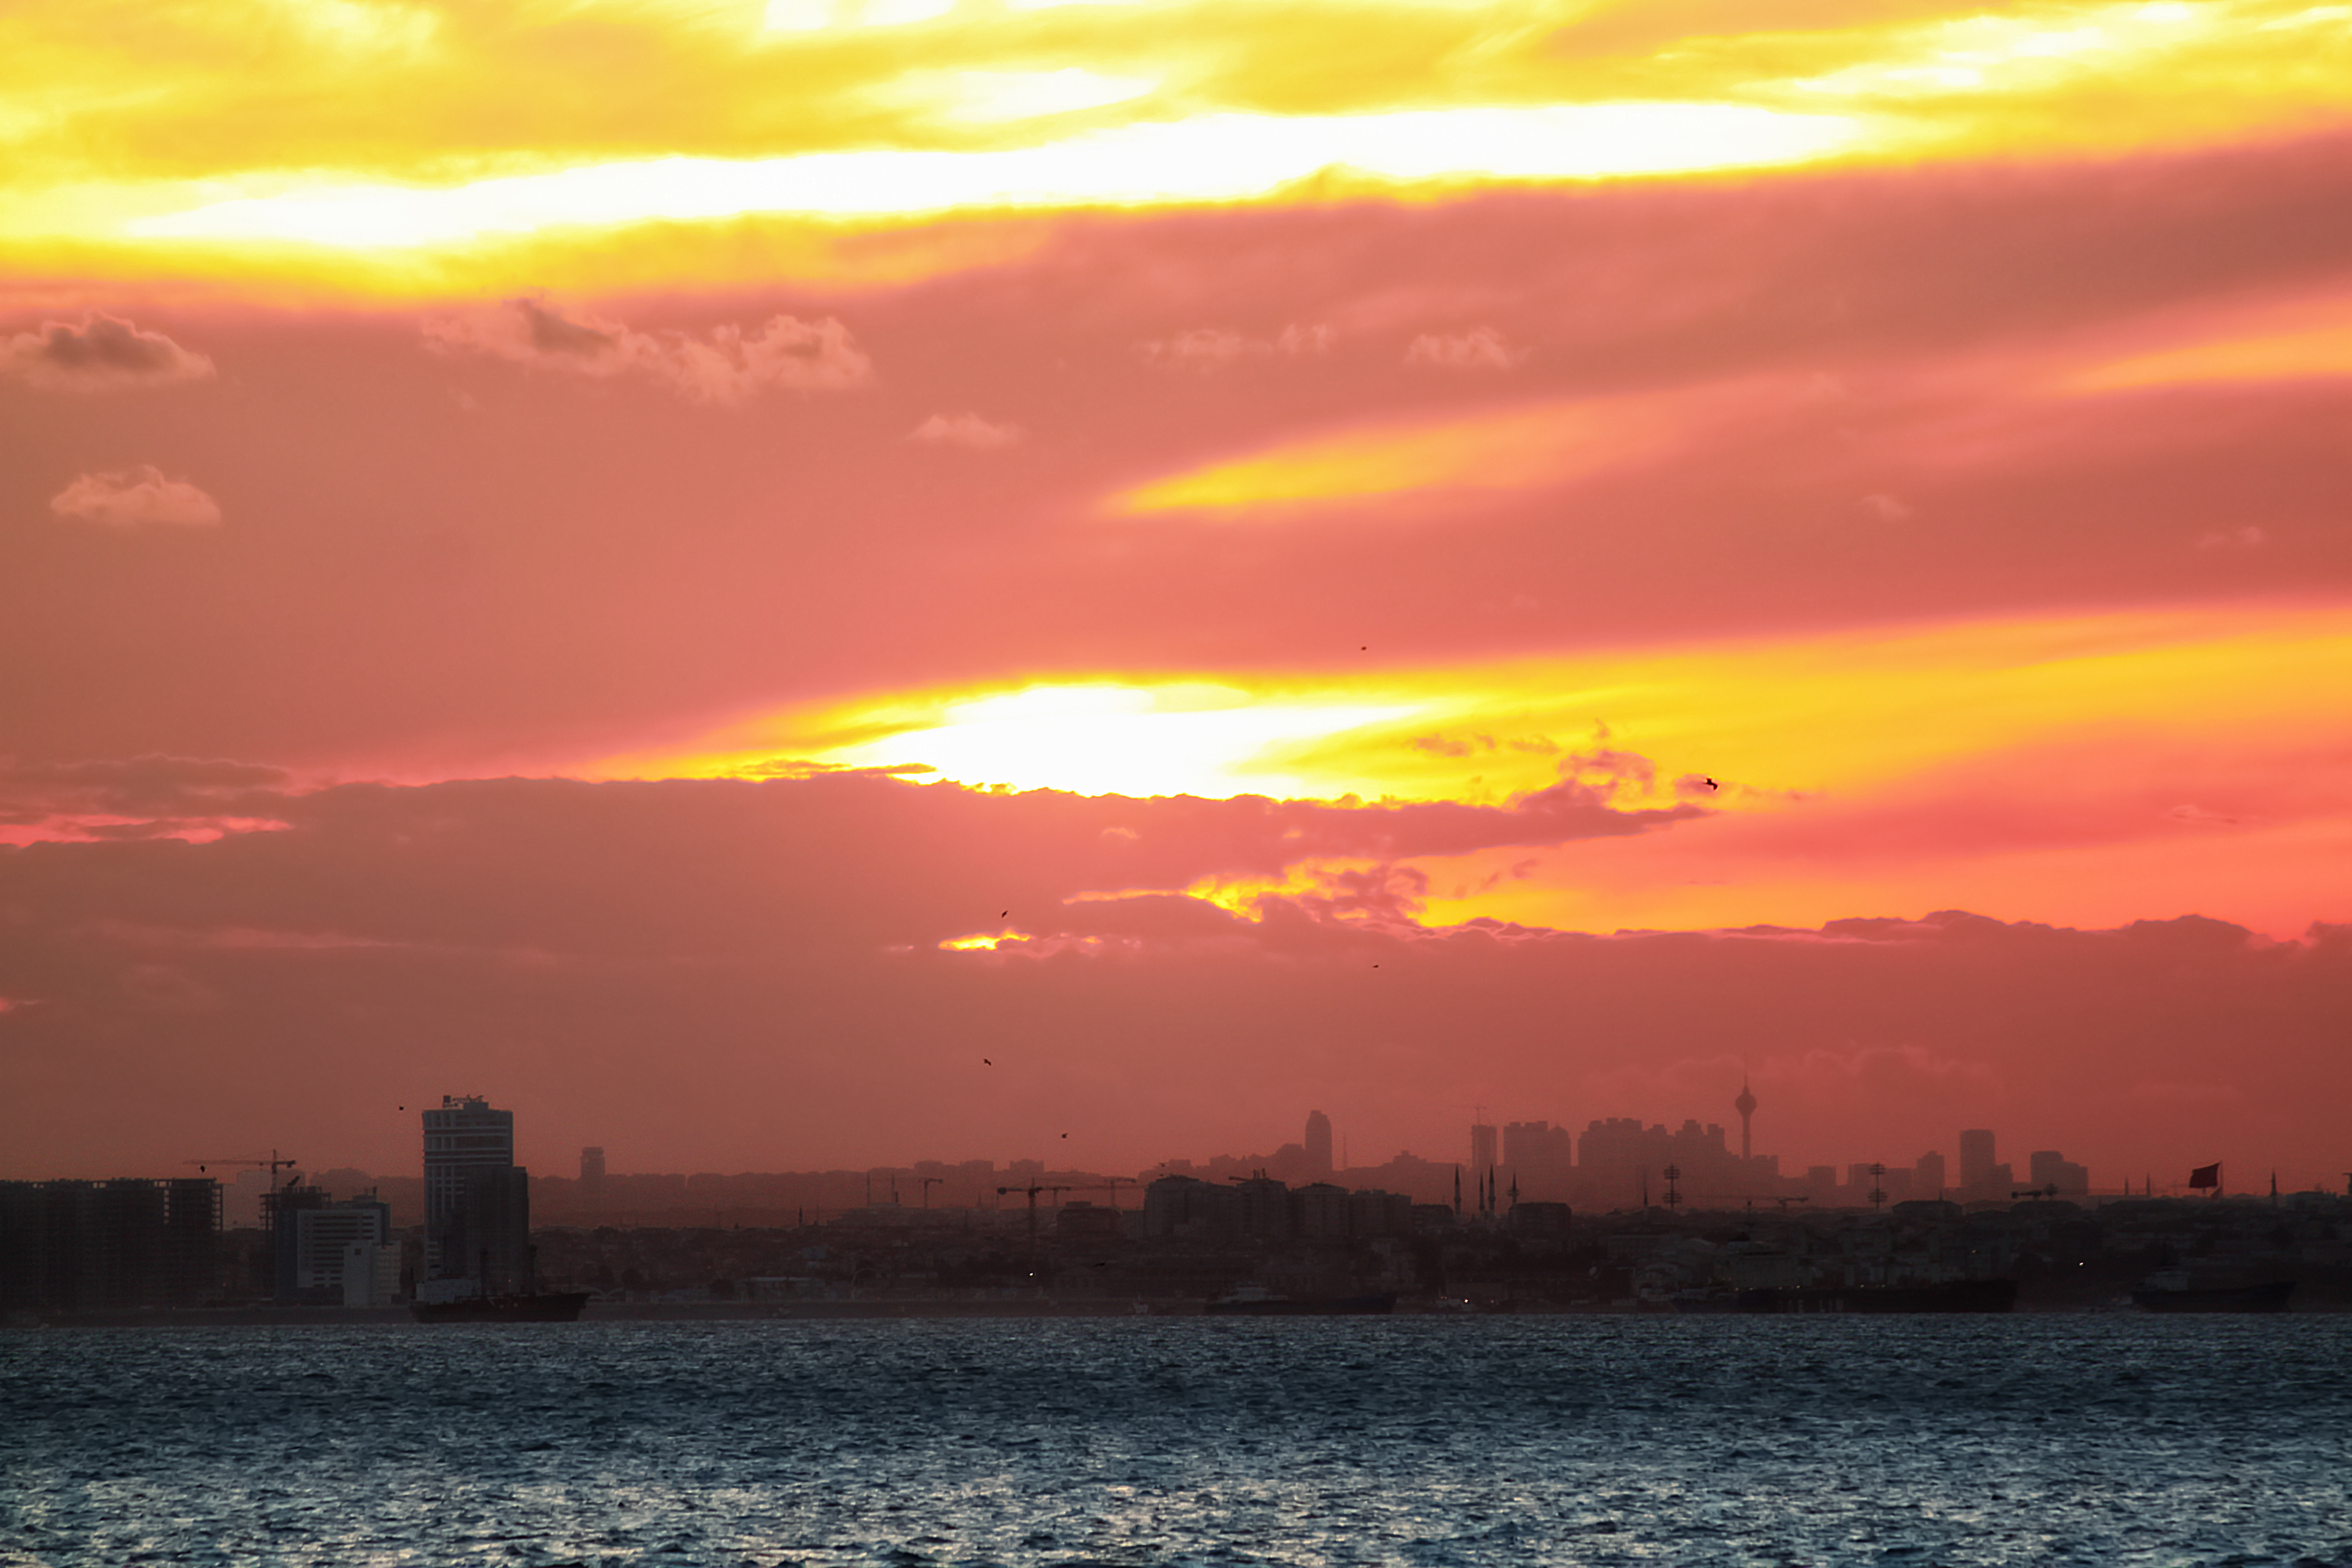
beach, sea, ocean, horizon, cloud, sky, sun, sunrise, sunset, sunlight, morning, wave, dawn, dusk, evening, bay, 200faves, nwn, saariysqualitypictures, givemefive, afterglow, wind wave, red sky at morning